United States 40 mm grenades

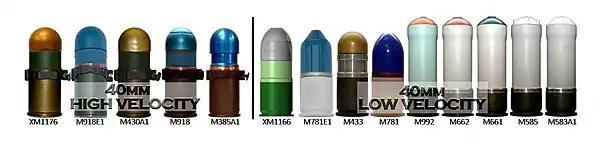

The United States Armed Forces has created a plethora of different types of 40 mm grenades in both the low-velocity 40×46 mm and high-velocity 40×53 mm calibers which uses what it calls a "high-low propulsion system" which keeps recoil forces within the boundaries of an infantry weapon. Presented on this page is a basic overview.